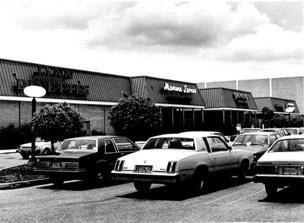
Building: Cross County Mall (Florida)
Country: United States of America
Year built: 1979
Shopping mall in Florida, United States Cross County Plaza Cross County Mall in 1980 Location West Palm Beach, Florida , United States Coordinates 26°42′18″N 80°06′32″W / 26.705°N 80.109°W / 26.705; -80.109 Address 4348 Okeechobee Blvd. Opening date 1979 Developer Wespac Investments No. of stores and services 50 No. of anchor tenants 4 Total retail floor area 365,000 sq ft (33,900 m 2 ) No. of floors 1 Cross County Mall was a partially enclosed mall located west of West Palm Beach, Florida at Military Trail and Okeechobee Blvd, approximately 2 miles (3.2 km) west of Interstate 95. The site is within 1.5 miles (2.4 km) of Florida's Turnpike and Palm Beach International Airport . It was purchased in September 1997 and subsequently demolished and revamped into Cross County Plaza , a power center with some of the original anchors. It now features a Ross , Conn's Presidente Supermarket , Ollie's Bargain Outlet and many chain and local shops and restaurants. History The mall's main concourse looking toward Kmart as it appeared in 1985. The mall was developed by Wespac Investments as a local regional shopping mall for residents in suburban West Palm Beach.  It was anchored by an 8 screen AMC Theatres , Jefferson Ward (later Kmart ) and Britt's (later Ross Dress for Less ). Several out parcels such as Chili's and Red Robin (now Ihop ) surrounded the mall. Owner Wespac Investments declared bankruptcy in March 1988 and began to let many things deteriorate. Many tenants were unsatisfied with the condition of the mall and choose not to renew their leases.  A fire caused by an irresponsible employee at the Builders Square in 1993 further hastened the demise of the mall. Redevelopment After demolition of the mall was complete in late 1997, Swerdlow Group reworked the lot to keep many anchors and leased to new ones.  New leases were negotiated with Kmart, Ross, and Winn-Dixie providing for their relocation into new premises at current market rental rates.  The new owners failed to lure back some other former tenants such as AMC Theatres which left Palm Beach County altogether earlier that year having closed their last location in Delray Beach .  Kmart closed their Cross County Plaza location in the summer of 2016. In 2019 Southeastern Grocers announced the closure of 22 stores including the Cross County Plaza location. A Today store which is a Winn-Dixie closed its store in 2019 References